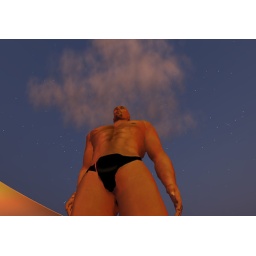
Just chillin at our beach house in Long Island